William Brownlow (1726–1794)

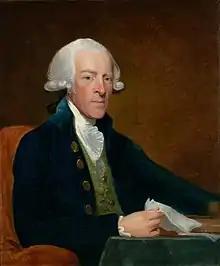
"Portrait of Brownlow, by Gilbert Stuart, "

William Brownlow PC (I) (10 April 1726 – 28 October 1794) of Lurgan, County Armagh was an Anglo-Irish politician.